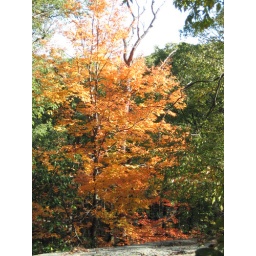
First tree in the whole forest that turned colors so far this Autumn.